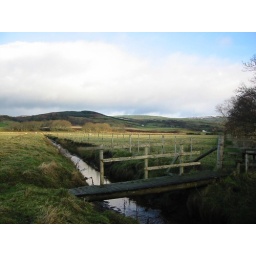
A bridge in the field on the way to the castle